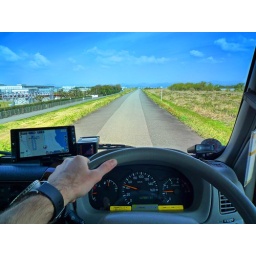
Non-HDR shot of me driving the camping car along the embankment of a large river towards the Tomei Expressway in Shizuoka, Japan.